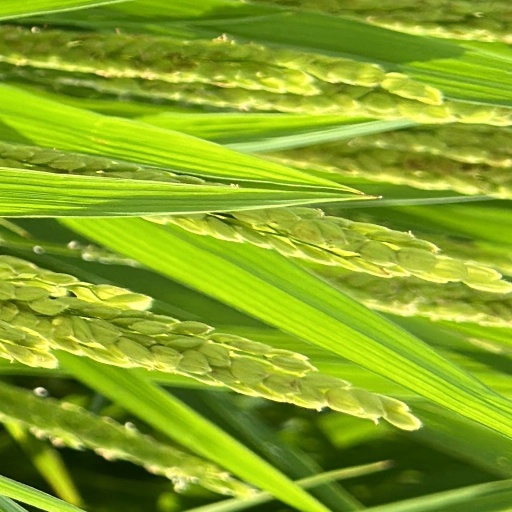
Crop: rice